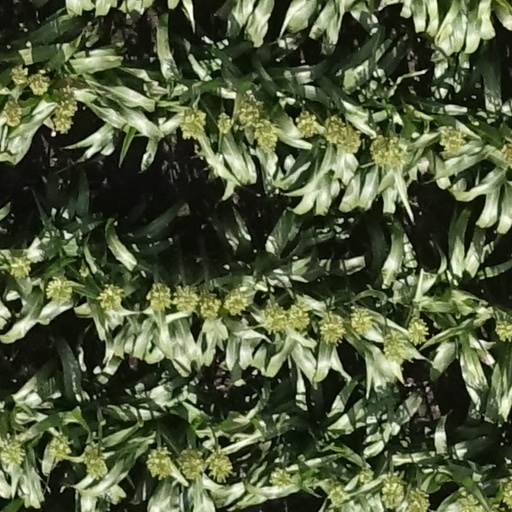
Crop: sorghum